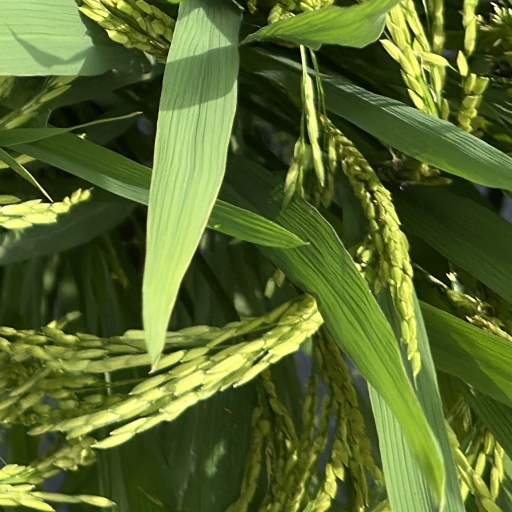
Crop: rice